Ambrose Bierce

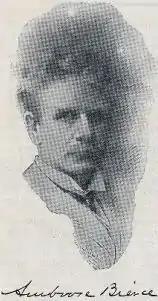
Bierce and autograph

Bierce has been fictionalized in more than 50 novels, short stories, movies, television shows, stage plays and comic books. Most of these works draw upon Bierce's vivid personality, colorful wit, relationships with famous people such as Jack London and William Randolph Hearst, or, quite frequently, his mysterious disappearance.